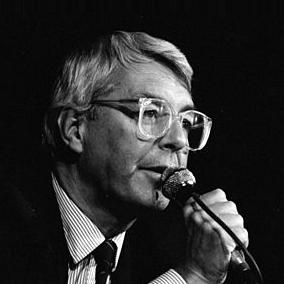
Age: 57